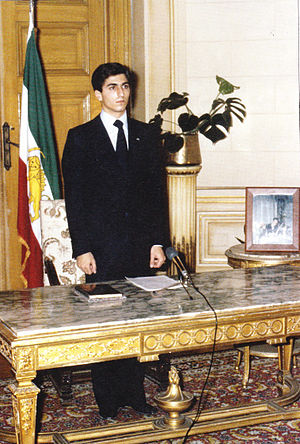
Reza Pahlavi
Reza Pahlavi
Reza Pahlavi er den ældste søn af Irans sidste shah, Mohammad Reza Pahlavi, der døde af kræft i Cairo i 1980, og lederen af House of Pahlavi. Reza Pahlavi har levet i eksil siden 1979, hvor Pahlavi-familien forlod Iran i på grund af den uro, der herskede i forbindelse med den islamiske revolution, ansporet af Ruhollah Khomeini. Han er i dag bosiddende i den amerikanske by Potomac i staten Maryland.